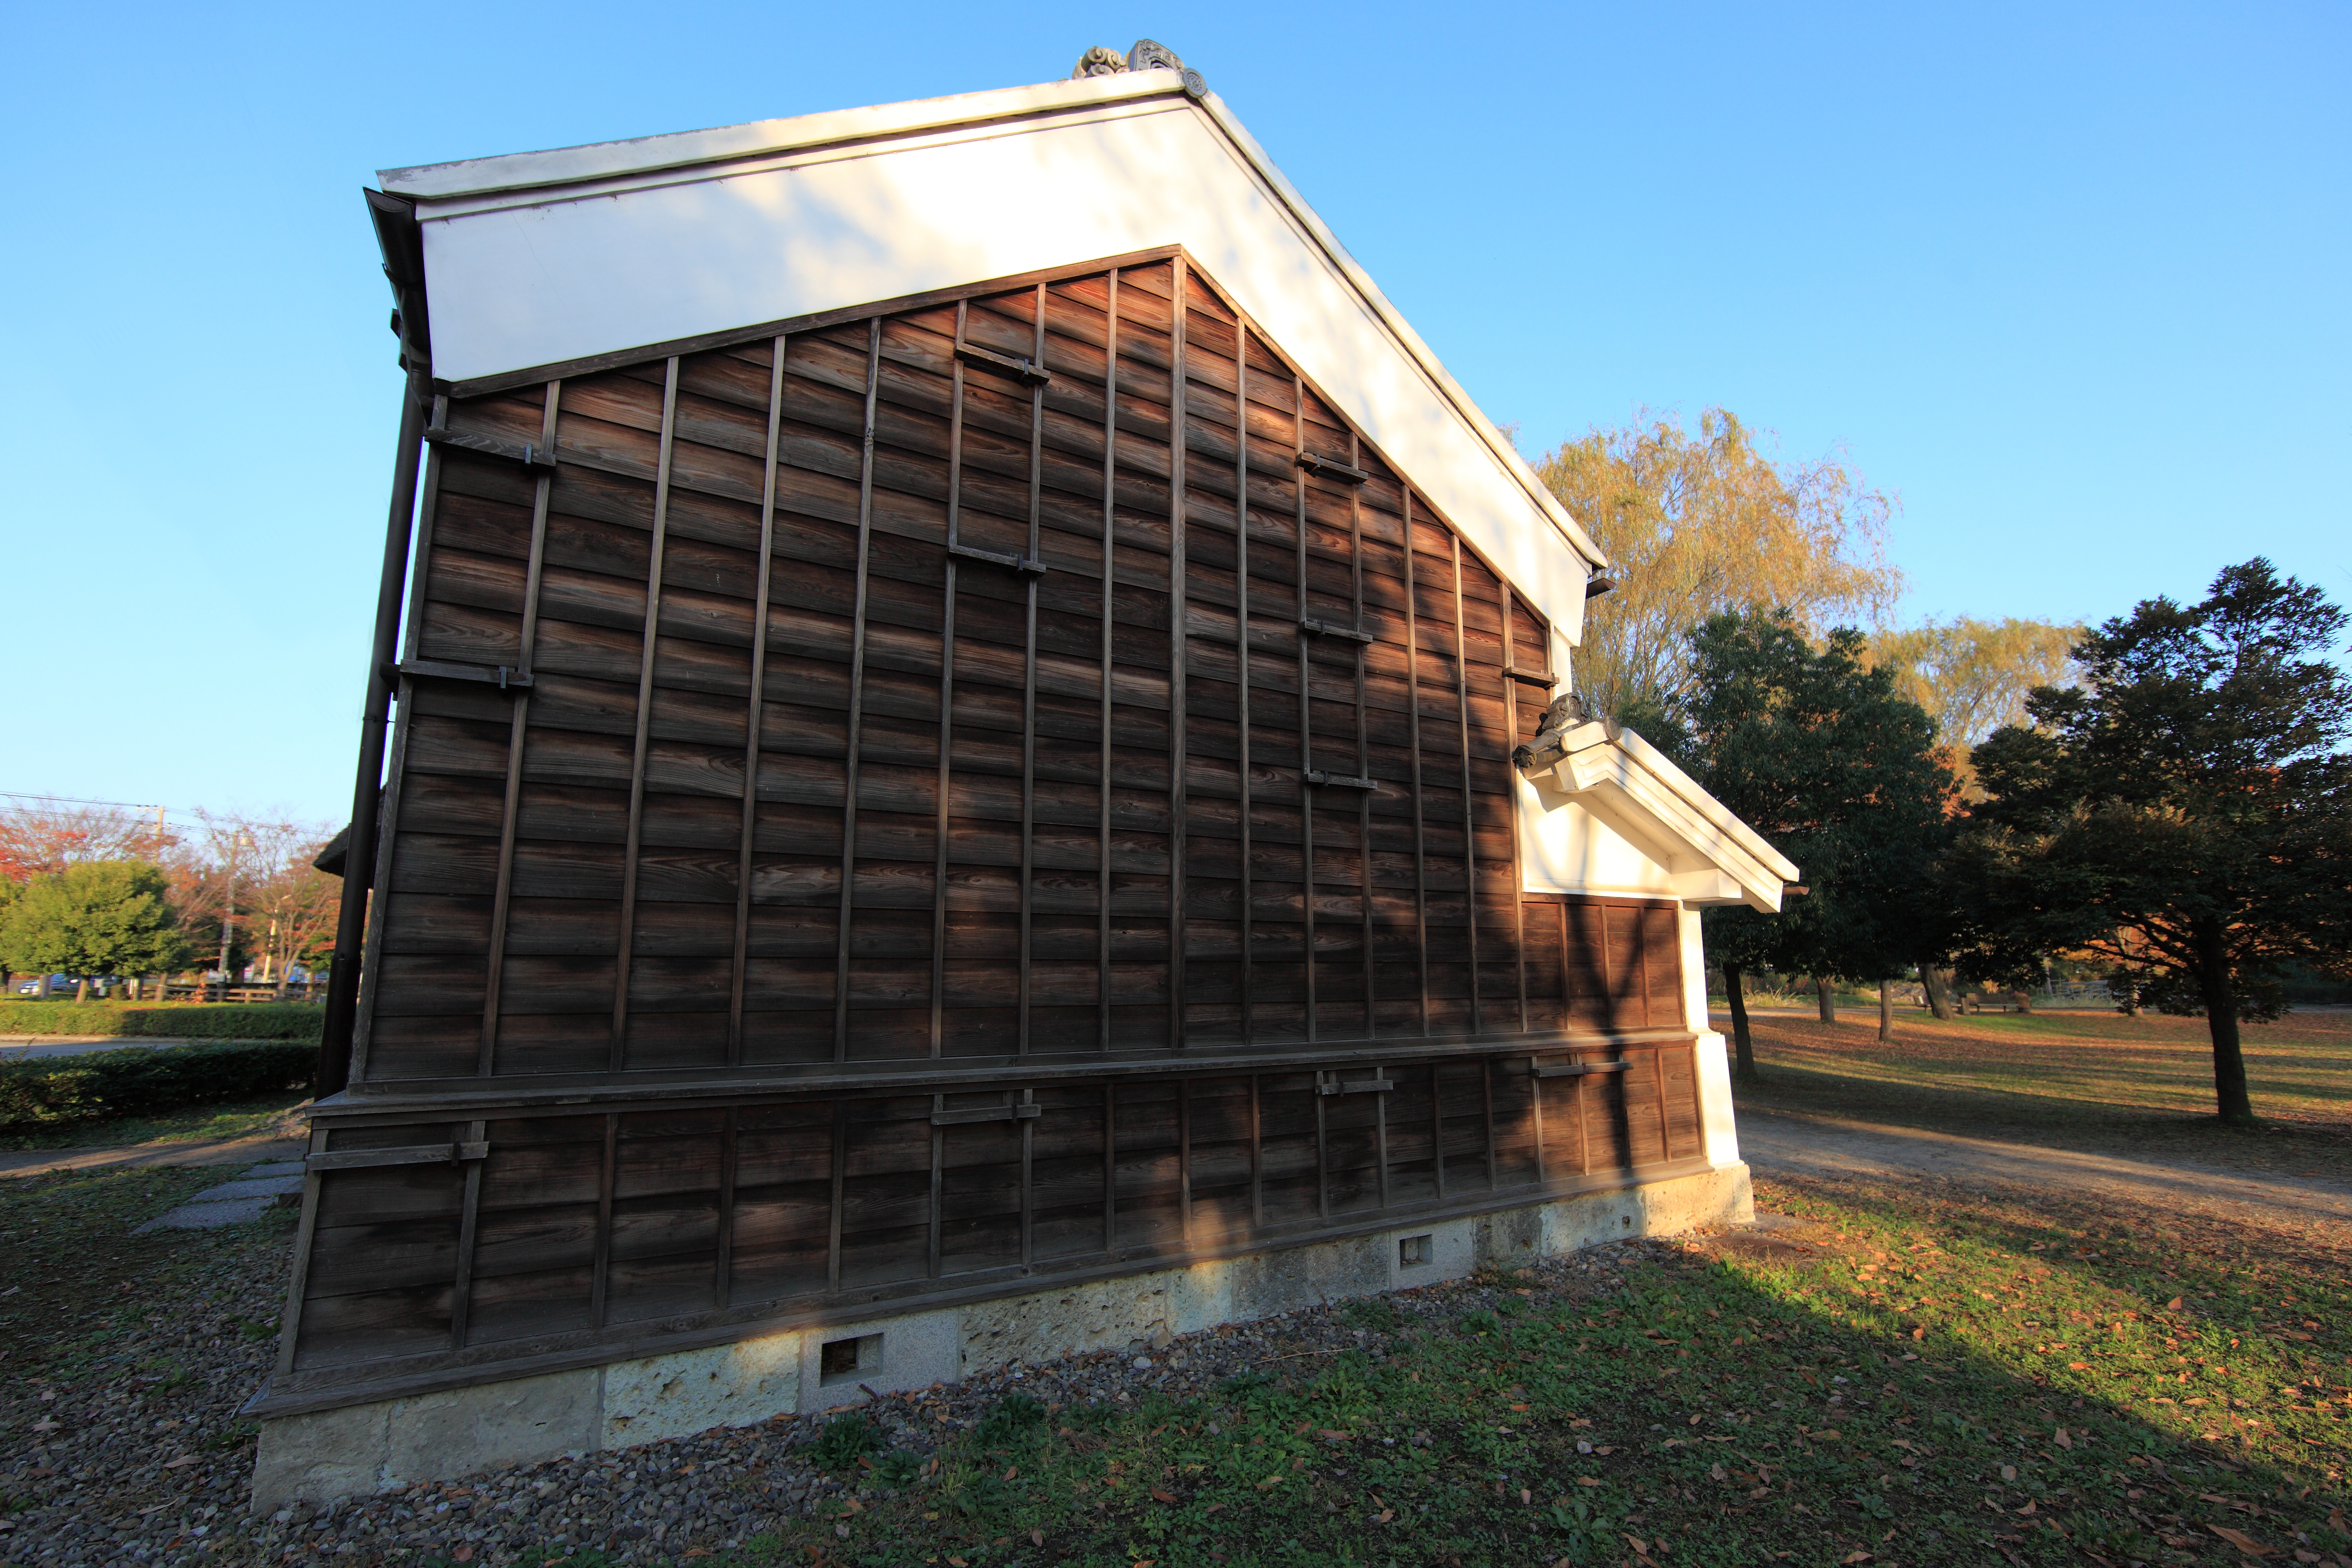
architecture, wood, house, roof, building, old, barn, home, high, cottage, ancient, facade, residence, property, chapel, exterior, design, japanese, 5d, style, hires, markii, traditional, hi, res, resolution, 5photosaday